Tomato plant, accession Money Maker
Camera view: vertical (180 deg); turntable rotation: 240 degrees
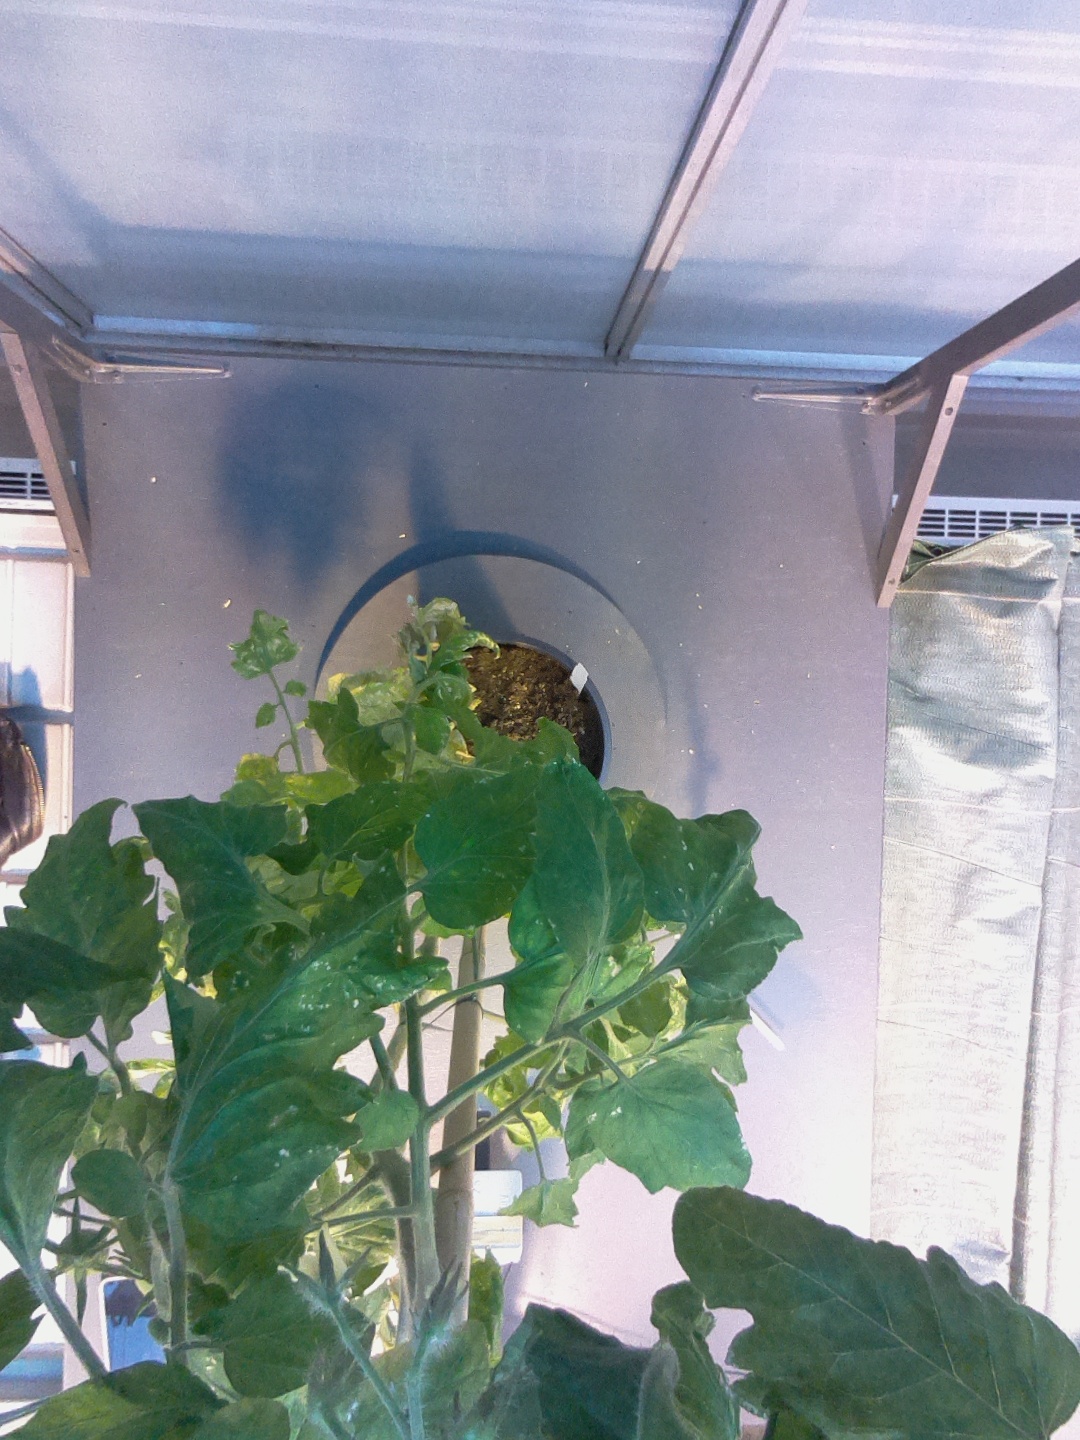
BBCH growth stage 72: 20%-30% of final fruit size